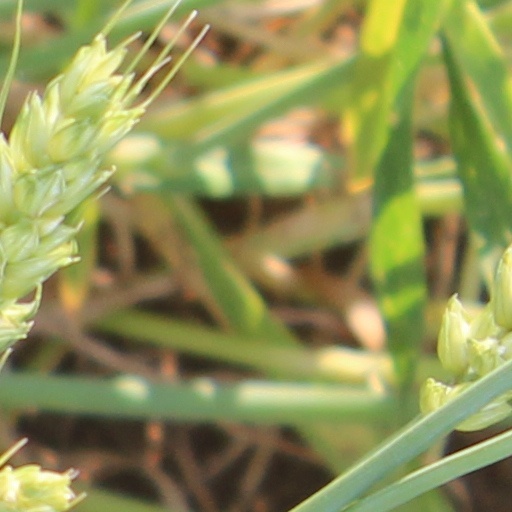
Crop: wheat